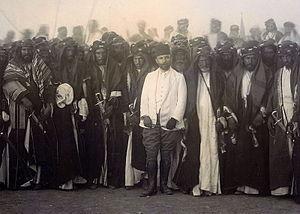
Le barrage de Hindiya est situé sur l'Euphrate, au sud de la ville de Musayyib dans le Gouvernorat de Babil, Irak. Il a été conçu par l'ingénieur civil britannique William Willcocks en réponse à l'envasement de la branche Hillah de l'Euphrate. La construction du barrage, avec une longueur de plus de 250 mètres, a duré entre 1911 et 1913. Entre 1984 et 1989, un nouveau barrage a été construit plusieurs kilomètres en amont, en remplacement pour de celui-ci.